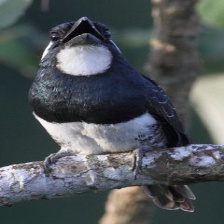
Species: BLACK BREASTED PUFFBIRD
Scientific name: NOTHARCHUS PECTORALIS